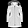
Label: Coat